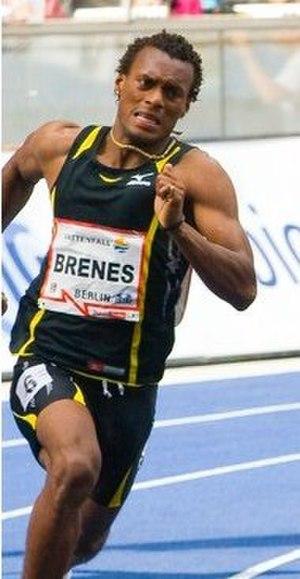
Les records du Costa Rica d'athlétisme sont les meilleures performances réalisées par des athlètes costariciens et homologuées par la Fédération costaricienne d'athlétisme.
Nery Antonio Brenes Cárdenas est un athlète costaricien spécialiste du 200 et du 400 mètres.